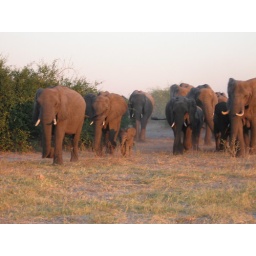
coming through the bushes to cross Chobe river to Nambia in early evening